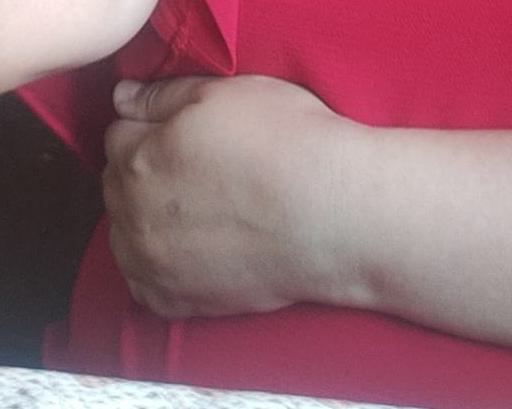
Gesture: no_gesture